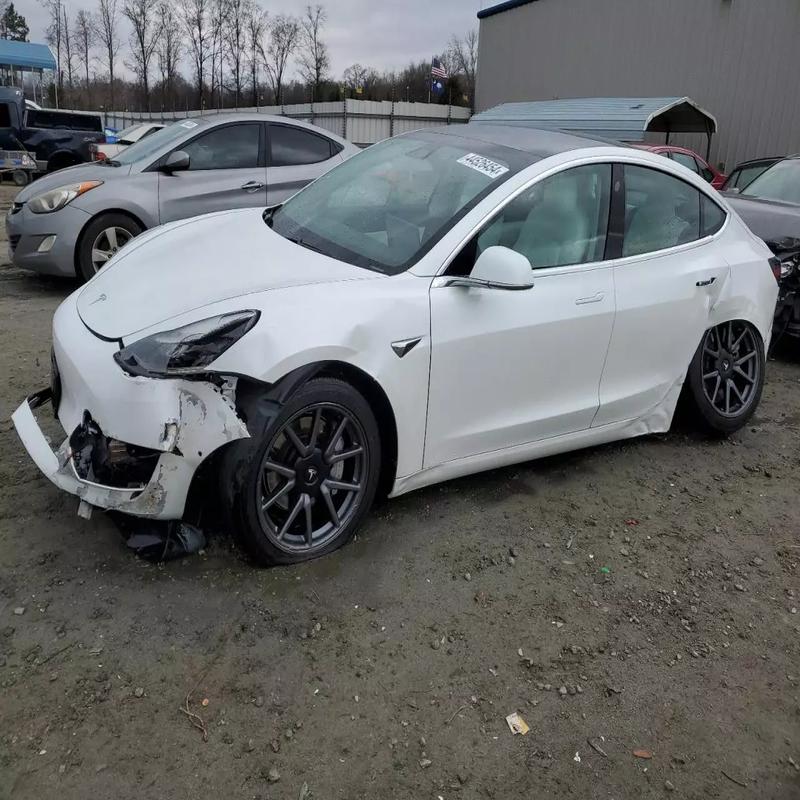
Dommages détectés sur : plaque d'immatriculation avant, pare-choc avant, feu avant droit, feu avant gauche, capot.
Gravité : majeur